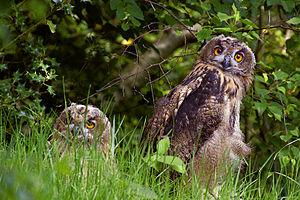
Le Hibou grand-duc appelé aussi Grand-duc d'Europe est une espèce de rapaces nocturnes que l'on rencontre notamment en Europe. Il ne doit pas être confondu avec le Grand-duc d'Amérique. On l'appelle Eagle Owl en anglais.